National Ballet of Uruguay

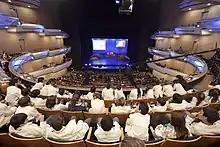
National Auditorium, home of the National Ballet since 2009.

Since 2009 the company, after residing in different rehearsal spaces (Nelly Goitiño Auditorium, Palacio Salvo), finally moved permanently to the National Auditorium of Sodre Adela Reta. That year, Alejandro Godoy together with Rossana Borghetti were appointed directors of the SODRE Ballet performing as "El Amor Brujo" together with the Sodre Symphony Orchestra, with Alejandro Parente as First Dancer. The dancer and teacher graduated from the National Ballet, Alejandro Godoy was incorporated as a male repertoire teacher dedicated to the training of professional dancers and from 2010 to 2012 he served as director of that institution.